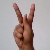
The image shows a hand gesture representing the letter 'K' in Indian Sign Language.